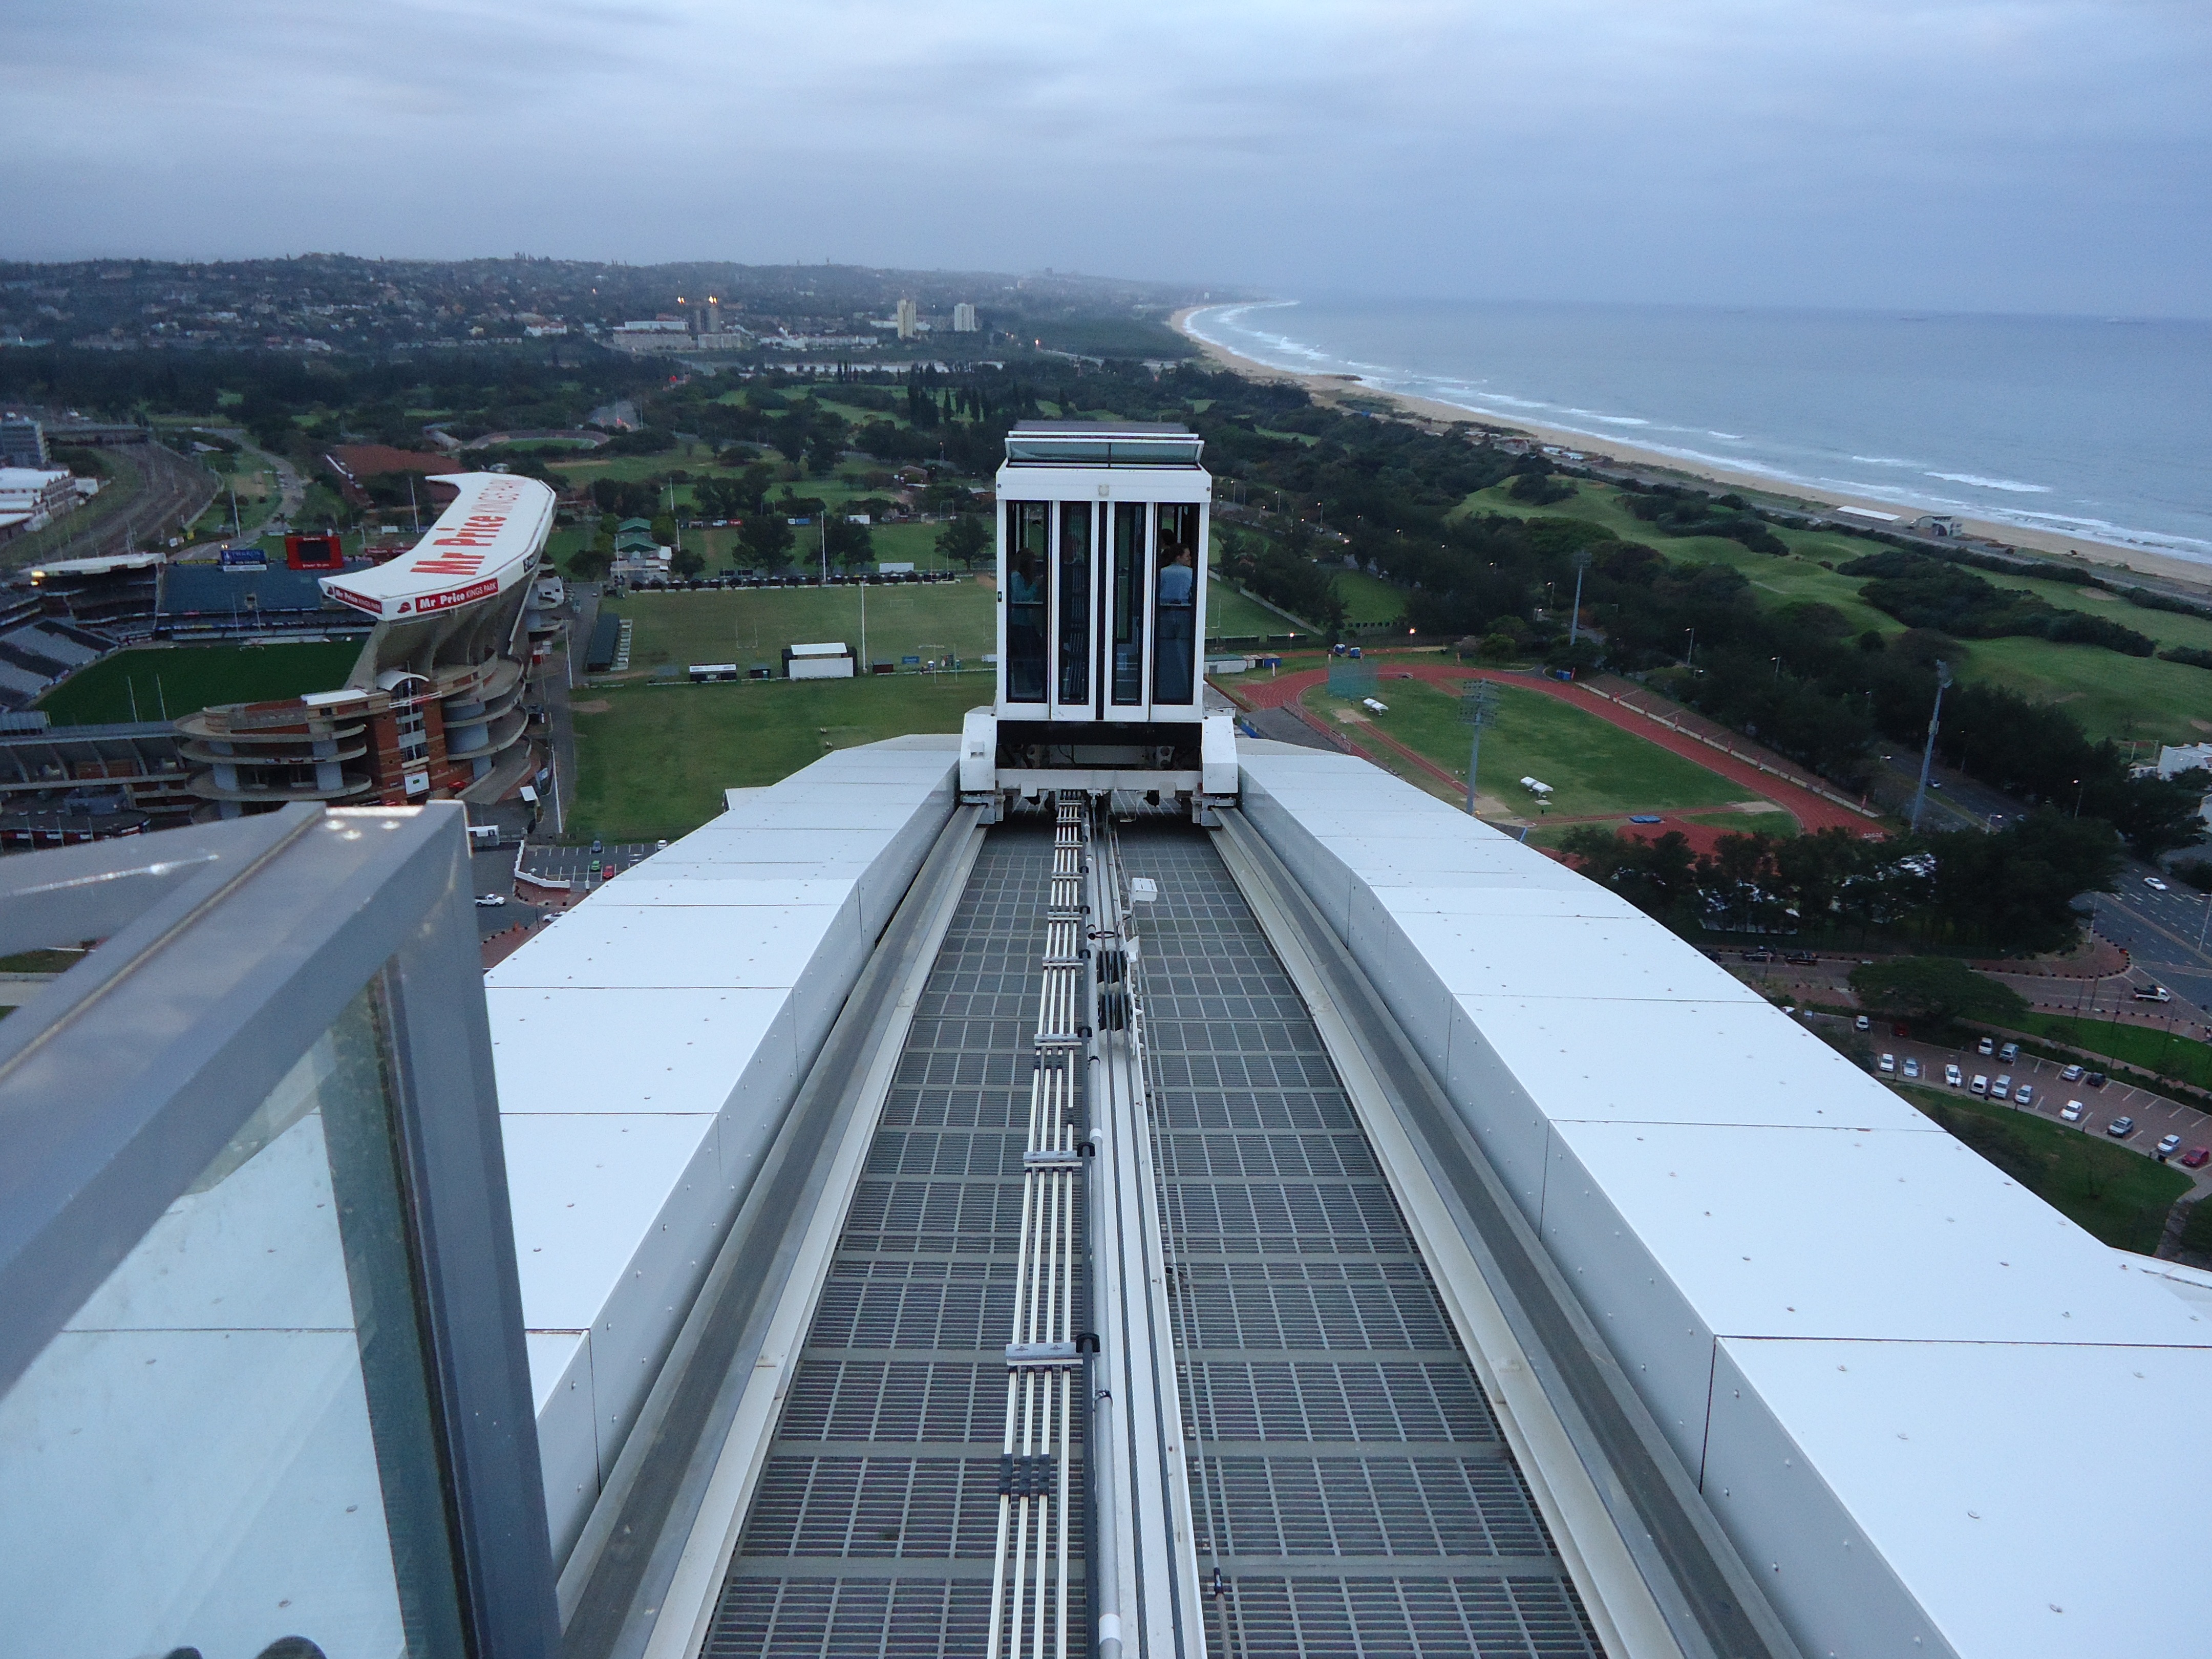
highway, skyscraper, transportation, transport, vehicle, tower, ride, stadium, public transport, durban, south africa, aerial photography, skyway, skycar, moses mabhida stadium